Eastern moa

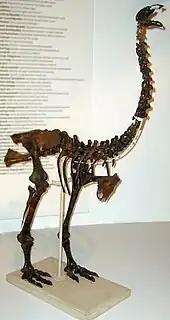
Skeleton in the Copenhagen Zoological Museum

"Emeus" was of average size, standing tall, and weighing from 36 to 79kg. Like other moa, it had no vestigial wing bones, hair-like feathers (beige in this case), a long neck and large, powerful legs with very short, strong tarsi. Its tarsometatarsus was restricted in motion to the parasagittal plane, a condition much like that in most other ratites. It also had a sternum without a keel and a distinctive palate. "Emeus" had pelvic musculature poorly adapted for cursoriality. Its feet were exceptionally wide compared to other moas, making it a very slow creature. Soft parts of its body, such as tracheal rings (cartilage) or remnants of skin have been found in the form of mummified specimens, as well as single bones and complete skeletons. As they neared the head, the feathers grew shorter, until they finally turned into coarse hair-like feathers; the head itself was probably bald.